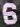
Number: 6